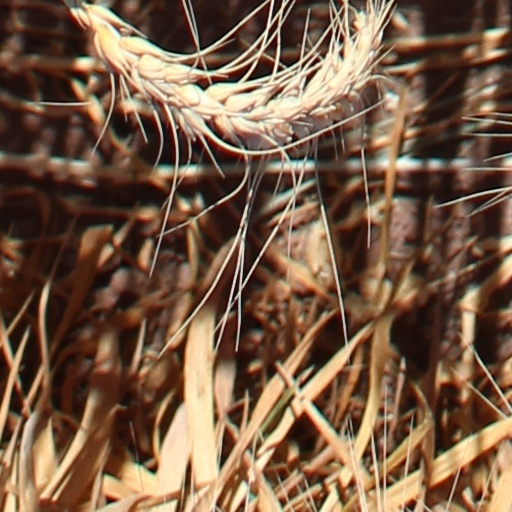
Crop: wheat